Tantei Xeno to Nanatsu no Satsujin Misshitsu

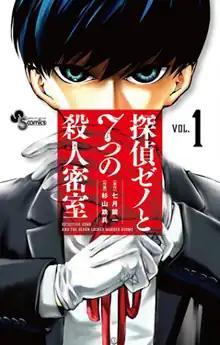
First volume cover

is a Japanese manga series written by Kyoichi Nanatsuki and illustrated by Teppei Sugiyama. It was serialized in Shogakukan's manga magazine "Weekly Shōnen Sunday" from November 2017 to July 2019, with its chapters collected in eight volumes.